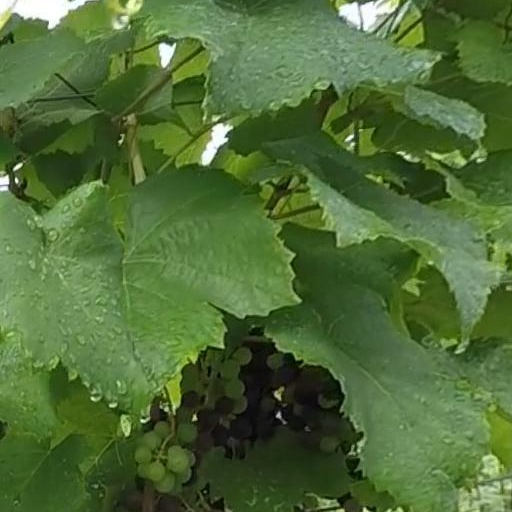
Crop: grape